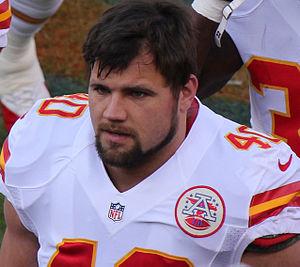
Peyton Hillis, né le 21 janvier 1986 à Conway, est un joueur américain de football américain évoluant au poste de running back.